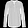
Label: Shirt